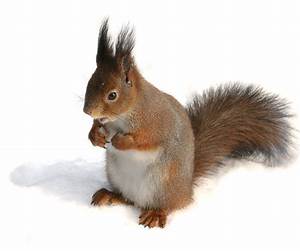
Label: squirrel